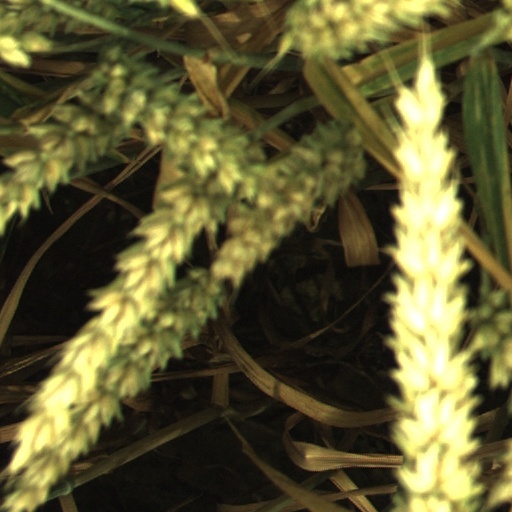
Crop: wheat